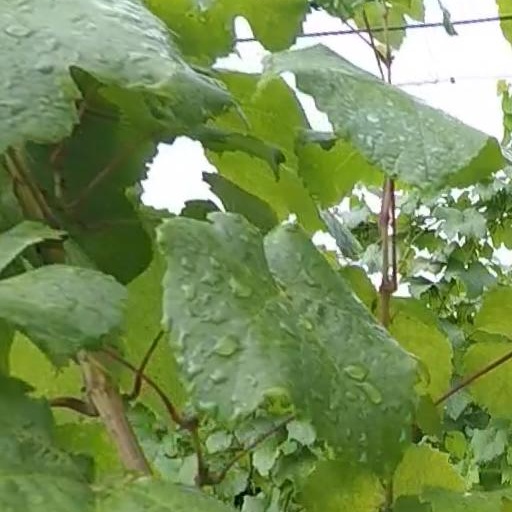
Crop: grape